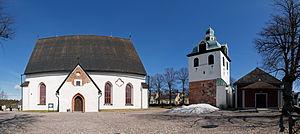
La cathédrale de Porvoo en Finlande est une église luthérienne située à Porvoo.